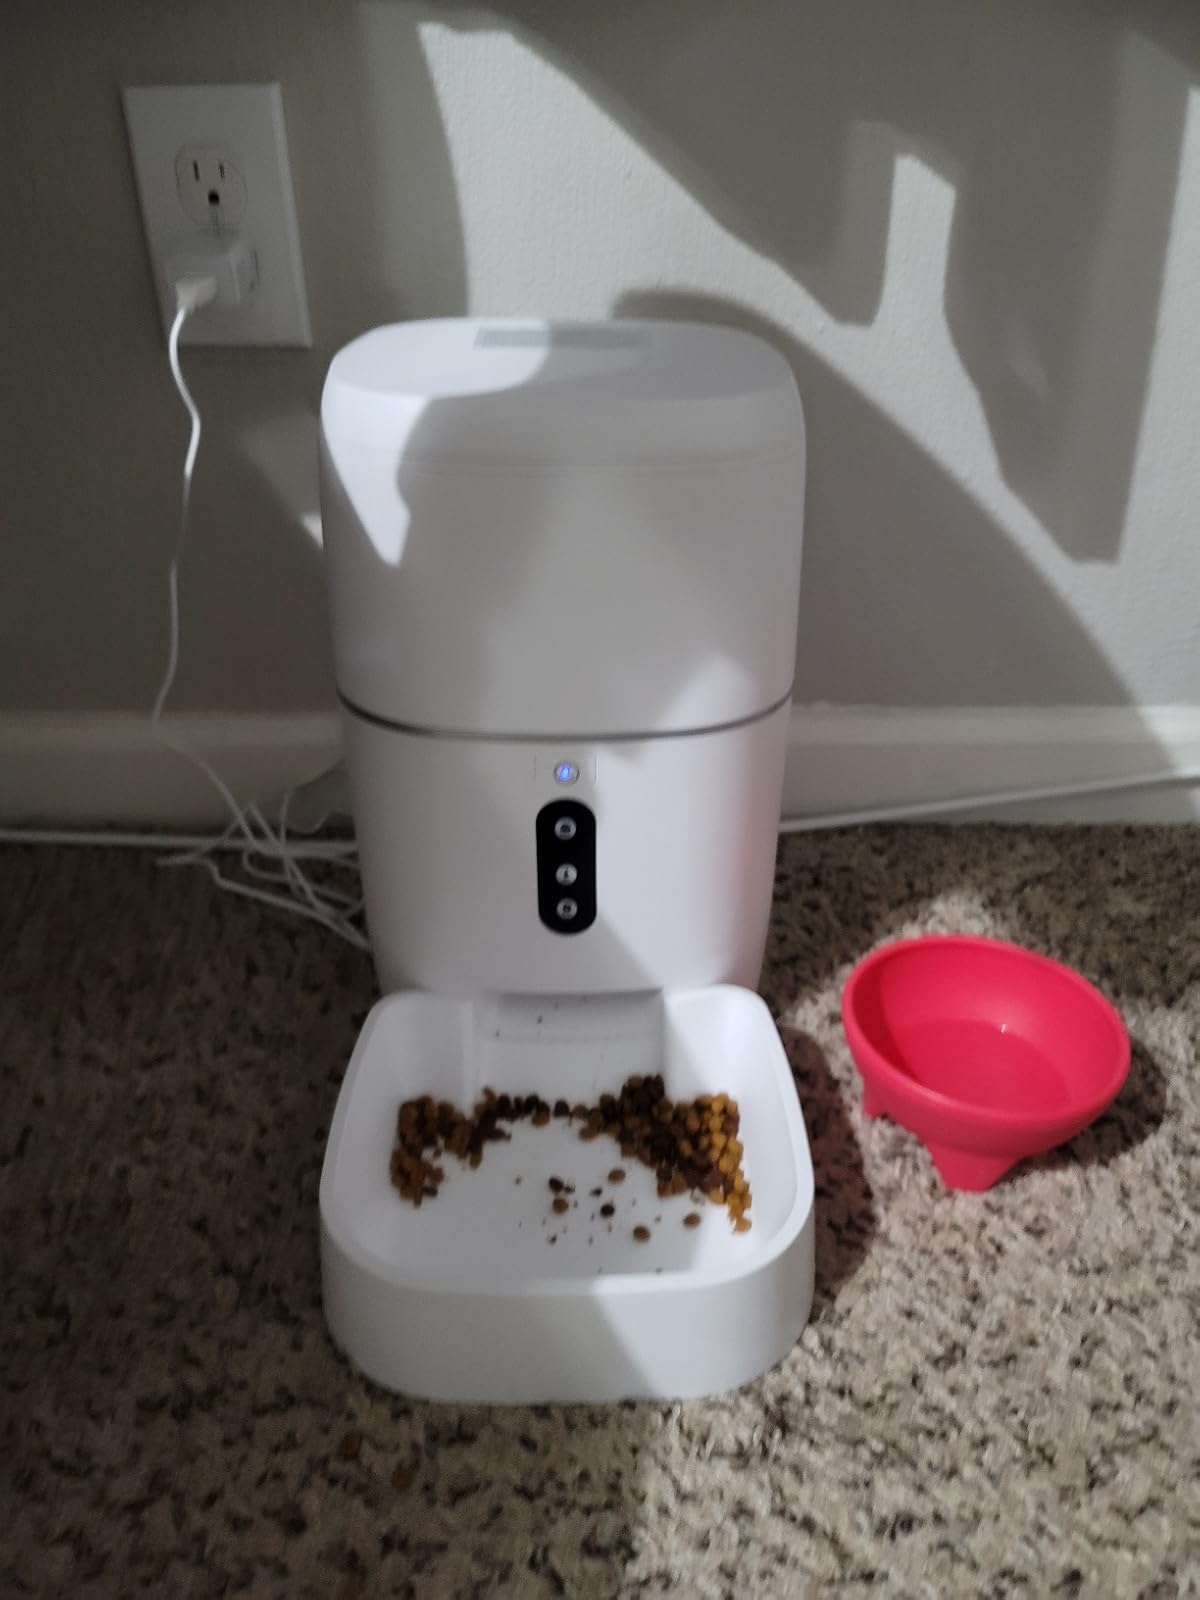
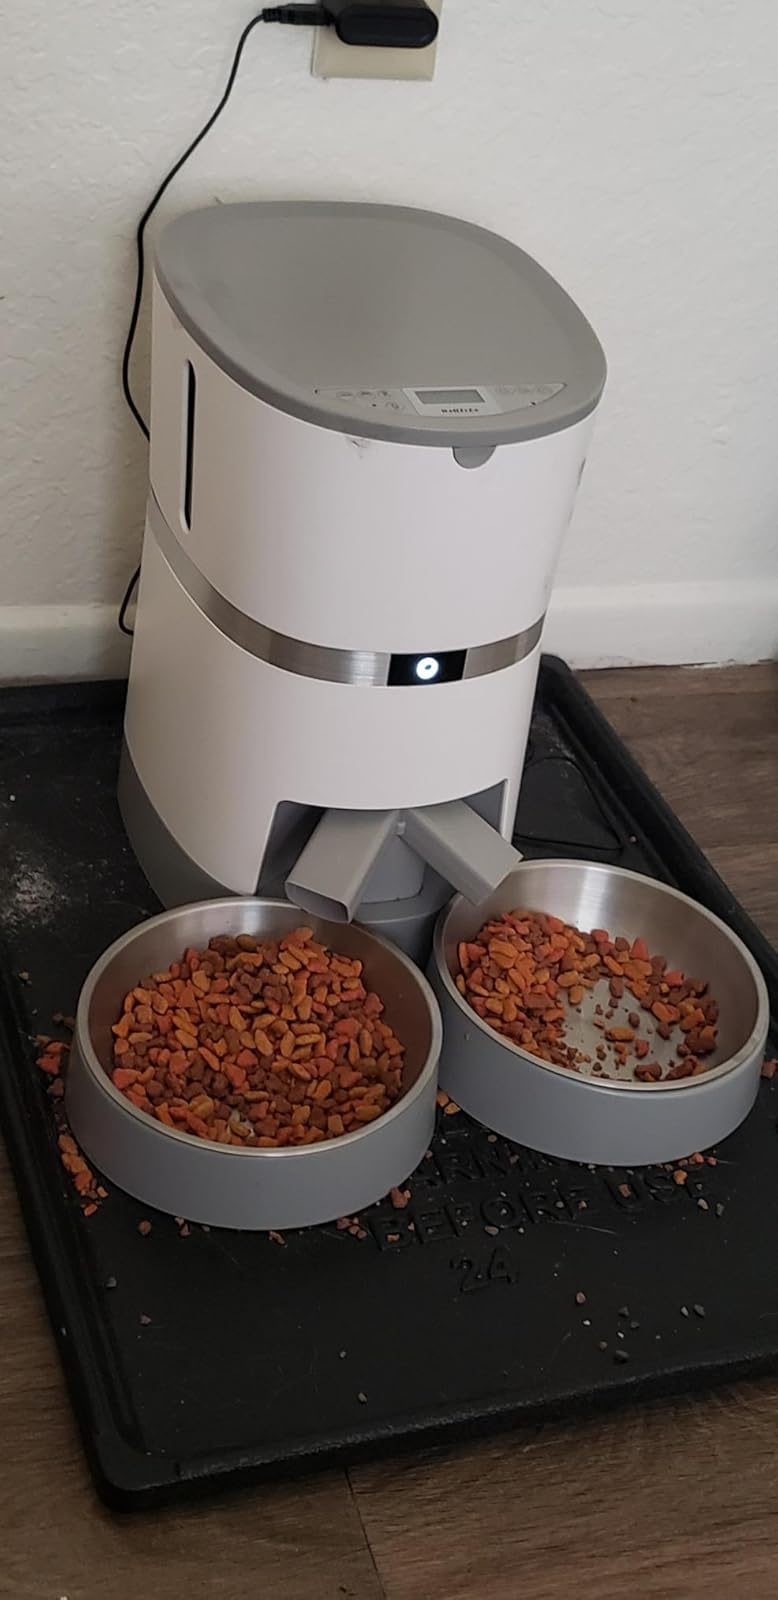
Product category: items_feeder
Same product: no